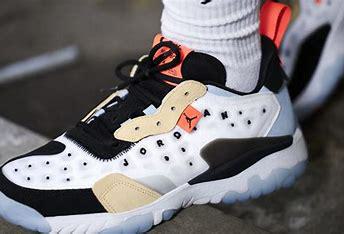
Brand: Jordan
Model: Delta